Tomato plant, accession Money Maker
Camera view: tilt-top (135 deg); turntable rotation: 90 degrees
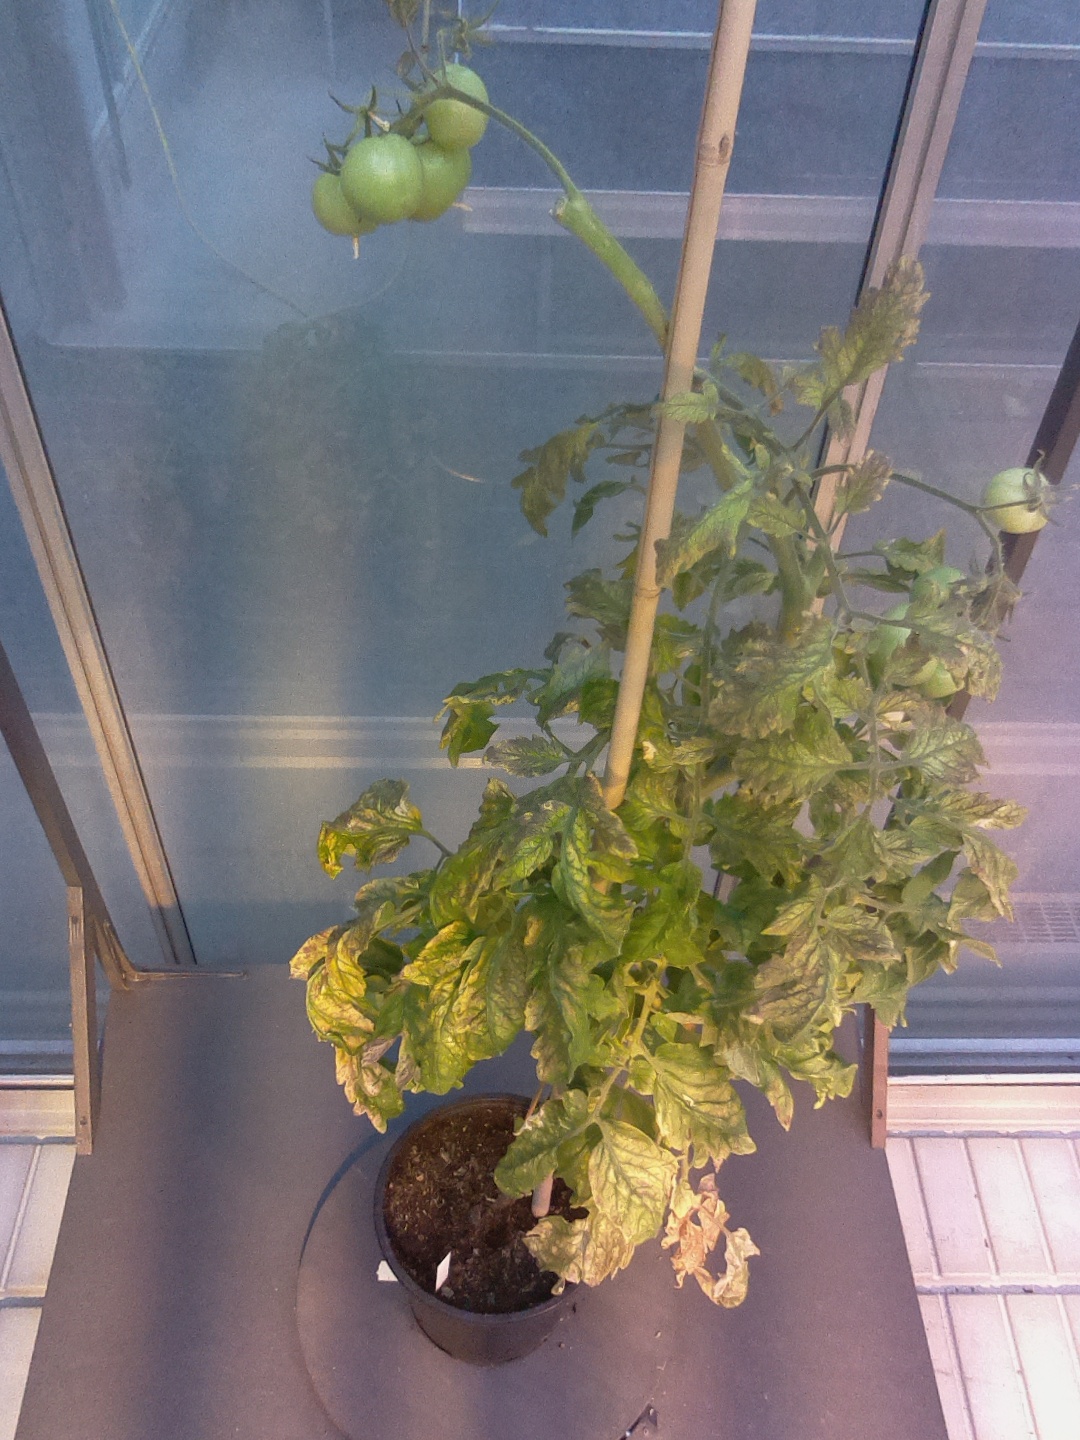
BBCH growth stage 79: 90% -100% of final fruit size